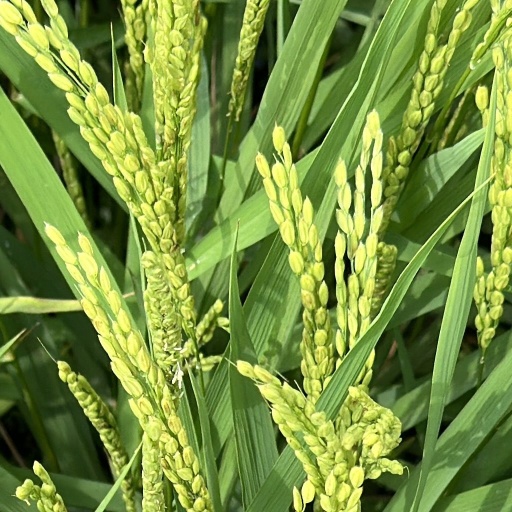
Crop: rice